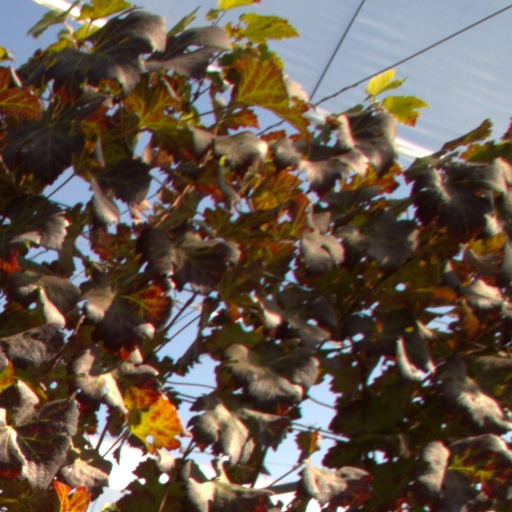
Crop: grape